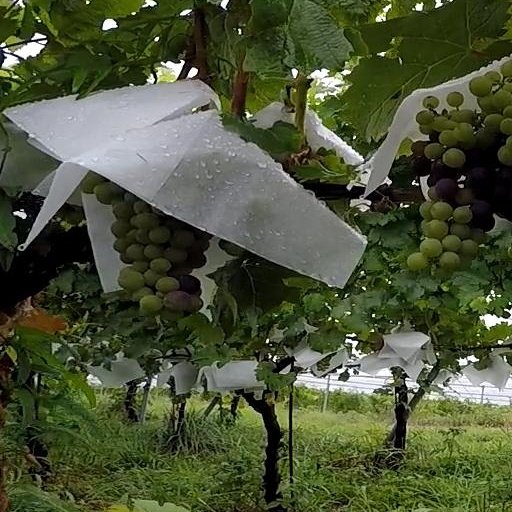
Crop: grape